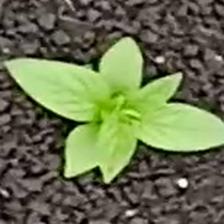
Weed species: Kena_(Commplina_benghalensio)